History of Sydney

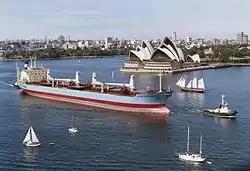
Sydney Harbour, 1984

Ferries have played a key role in the transport and economic development of the city. Leading up to the 1932 opening of the Sydney Harbour bridge, Sydney had the world's largest ferry fleet.